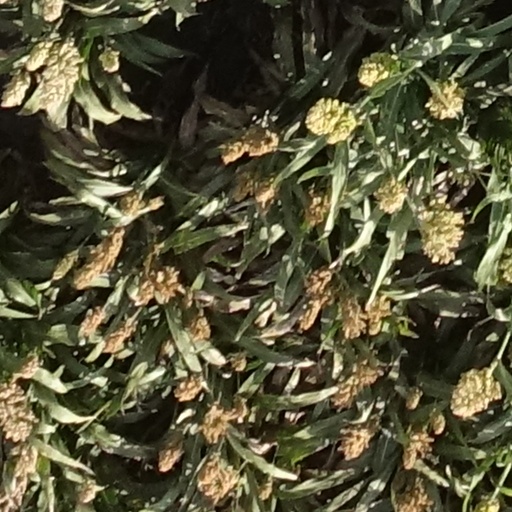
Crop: sorghum